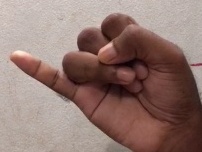
ASL sign: J